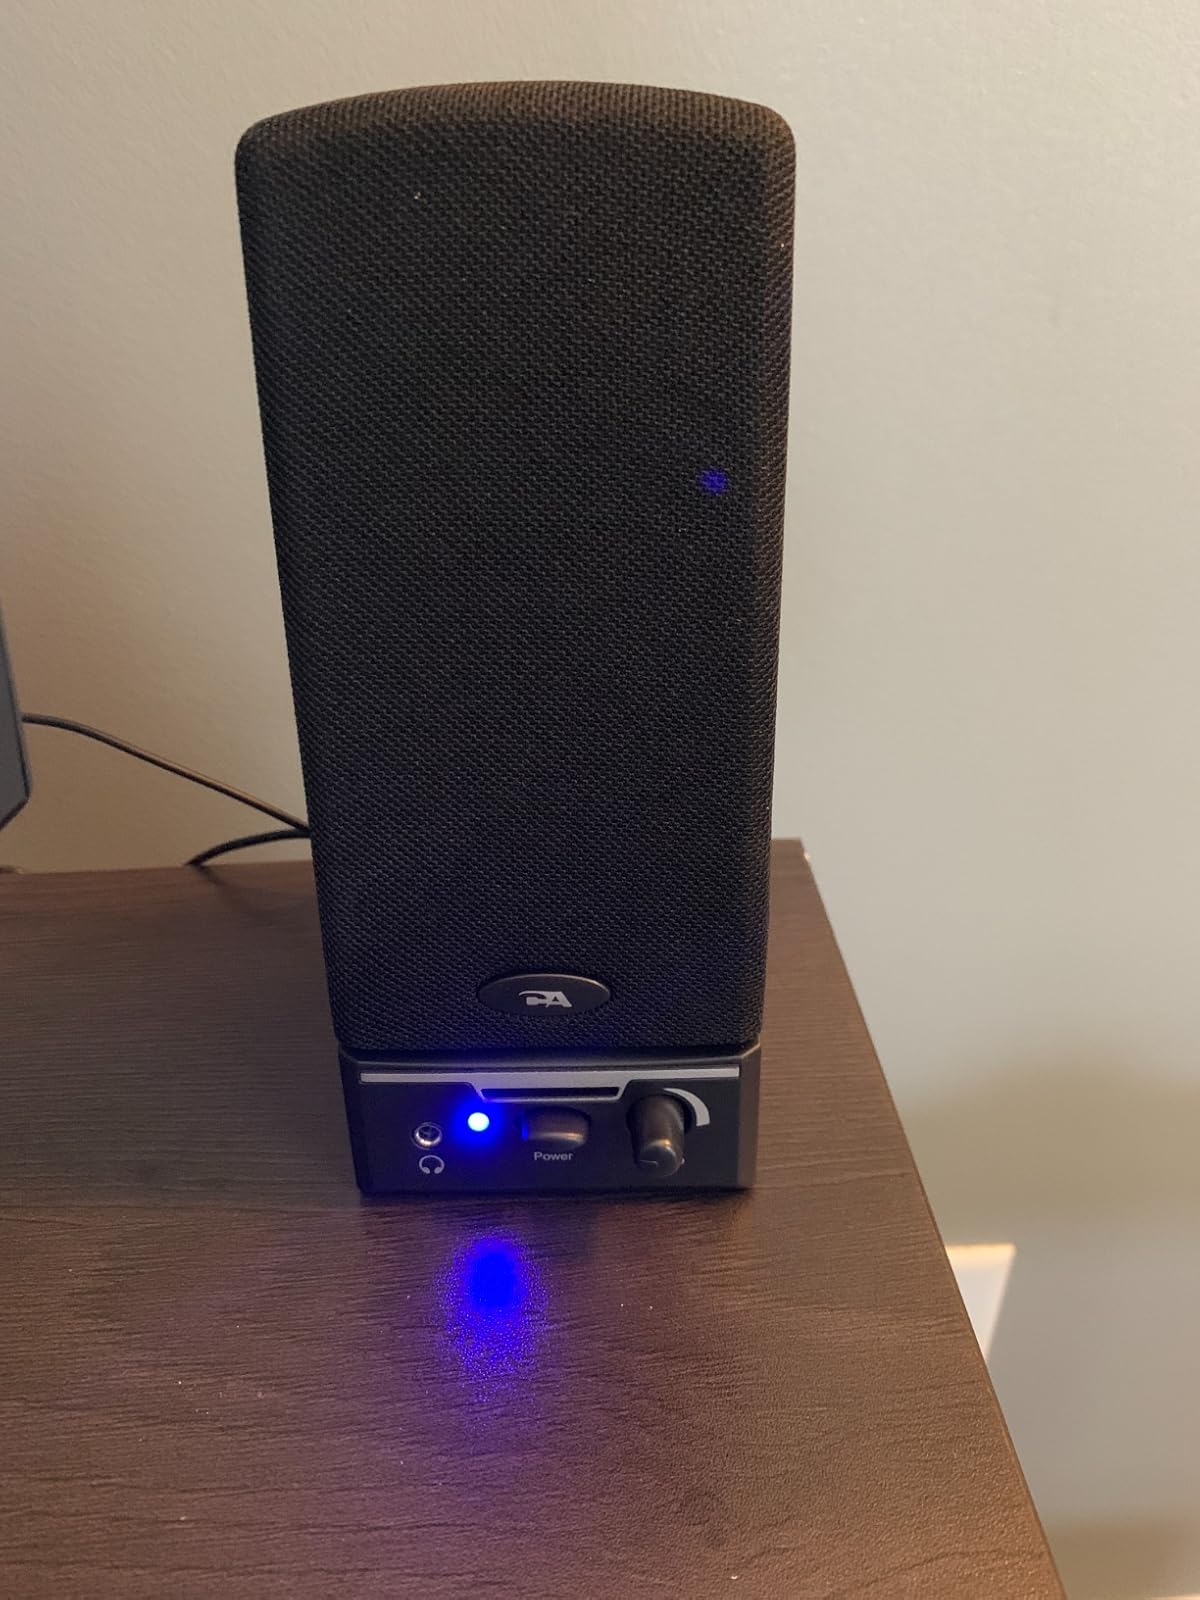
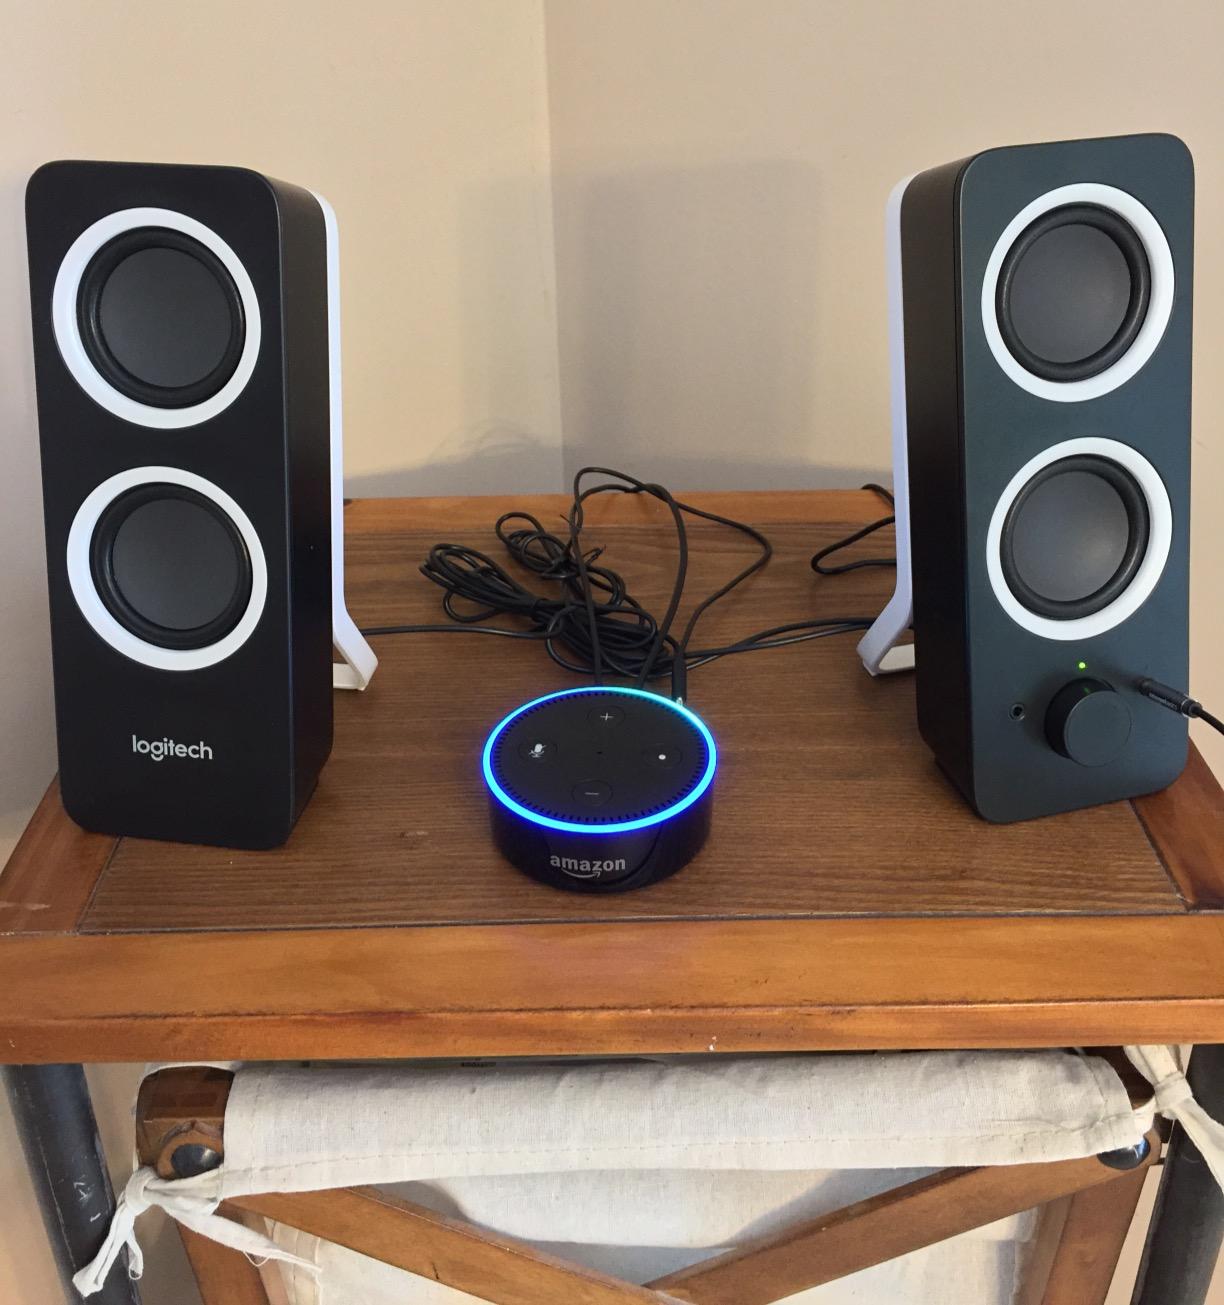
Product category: speaker
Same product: no